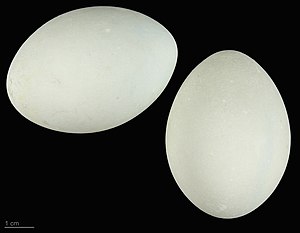
Sølvhejre
Ardea alba melanorhynchos
Sølvhejren er en helt hvid hejre, som er lige så stor som fiskehejren. Den er 89 cm lang og vejer 1,5 kg. Næbbet er det meste af året gult, men i yngletiden sort. Den har mørke fødder og benene er mere eller mindre gule. I yngledragten har den lange skulderfjer. Dens føde består af fisk, padder og vandinsekter. Den yngler i kolonier i rørskove eller krat.